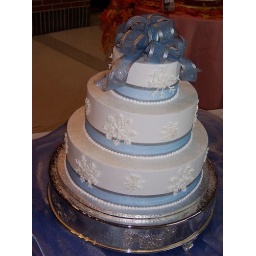
Ribbon for cake tiers and bow topper provided by bride. Round silver cake stand rental $30 with a portion returned